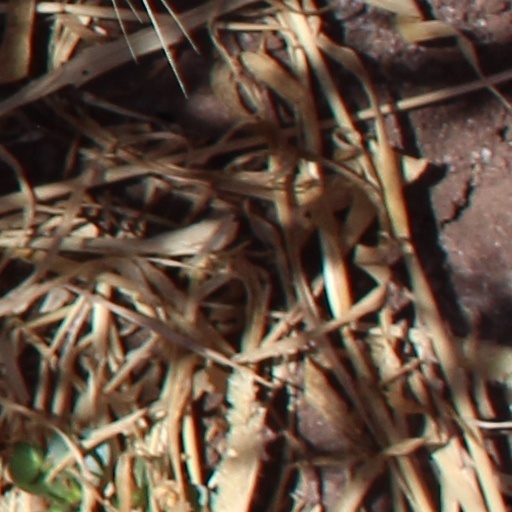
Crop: wheat